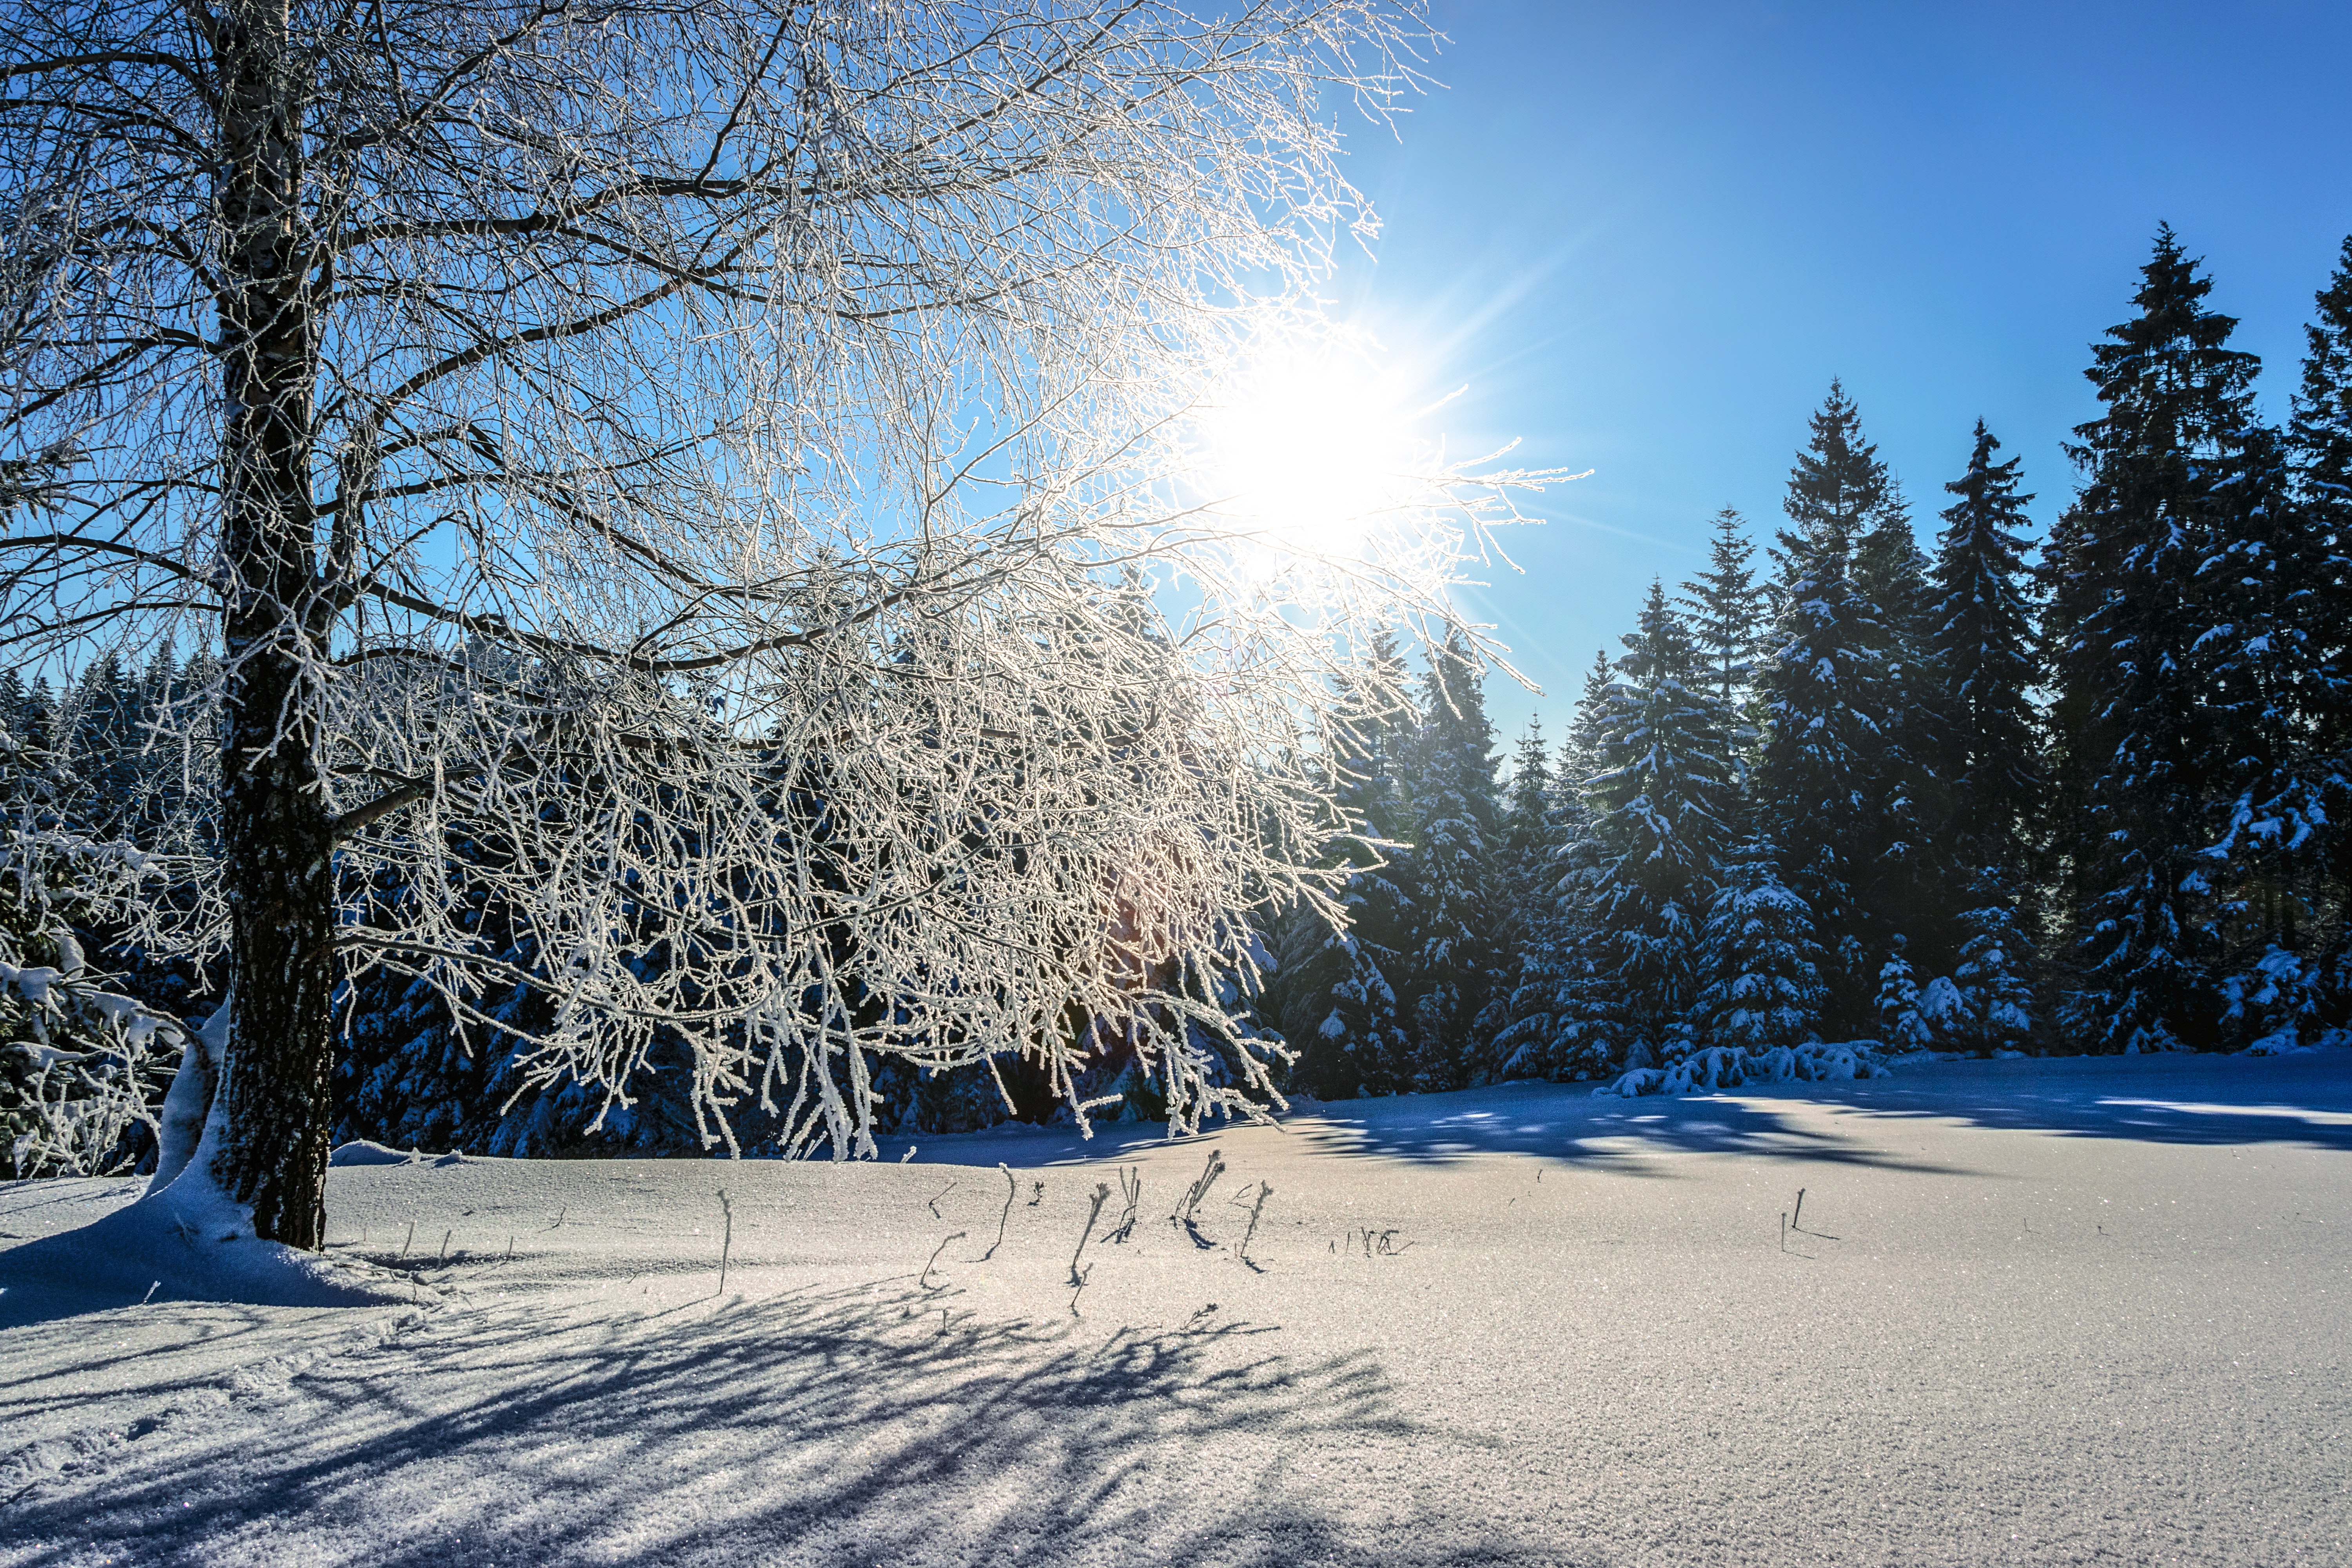
snow, winter, sky, nature, tree, freezing, light, sunlight, natural landscape, daytime, frost, cloud, morning, forest, ice, mountain, woody plant, branch, alps, landscape, plant, piste, fir, woodland, slope, pine family, evening, mountain range, terrain